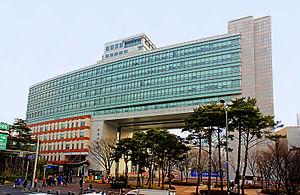
L'université de Hongik souvent abrégé en Hongdae, est une université privée située dans l'arrondissement de Mapo-gu de Séoul.